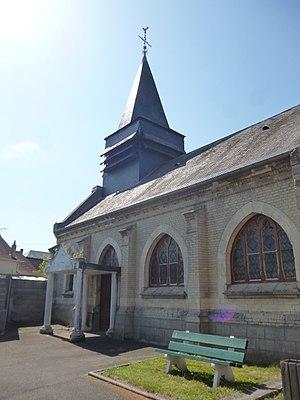
L'église Saint-Lucien de Godenvillers (Oise).
Godenvillers est une commune française située dans le département de l'Oise en région Hauts-de-France.